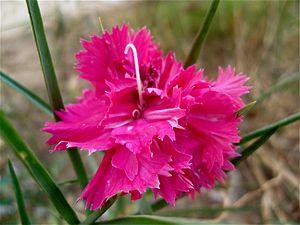
Une fleur de mon jardin personnel (lieu